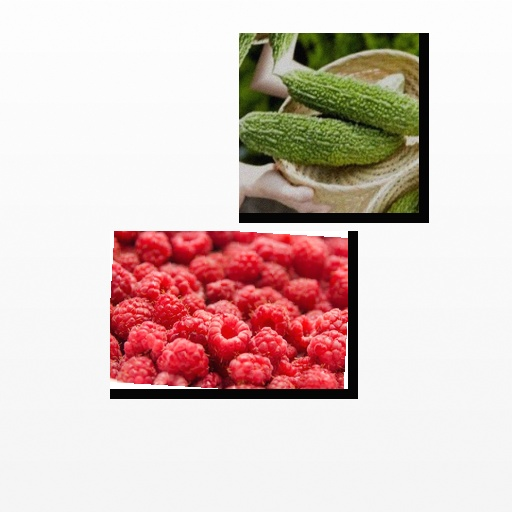
Food items: bitter_gourd, raspberry